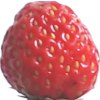
Label: strawberry